2017–18 Chelsea F.C. season

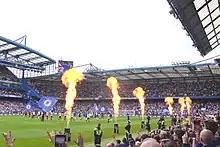
Chelsea take to the pitch at Stamford Bridge for the first home game of the 2017–18 season, August 2017

On 2 August, Mario Pašalić signed a four-year contract extension and joined Russian champions Spartak Moscow on a season-long loan.